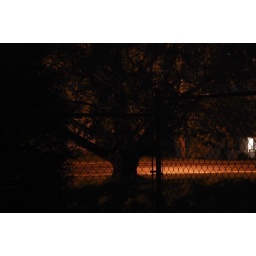
A tree in my neighbors yard silhouetted by the street light.